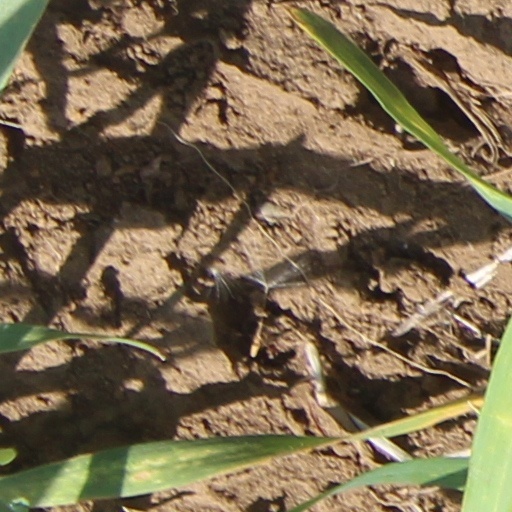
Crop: wheat